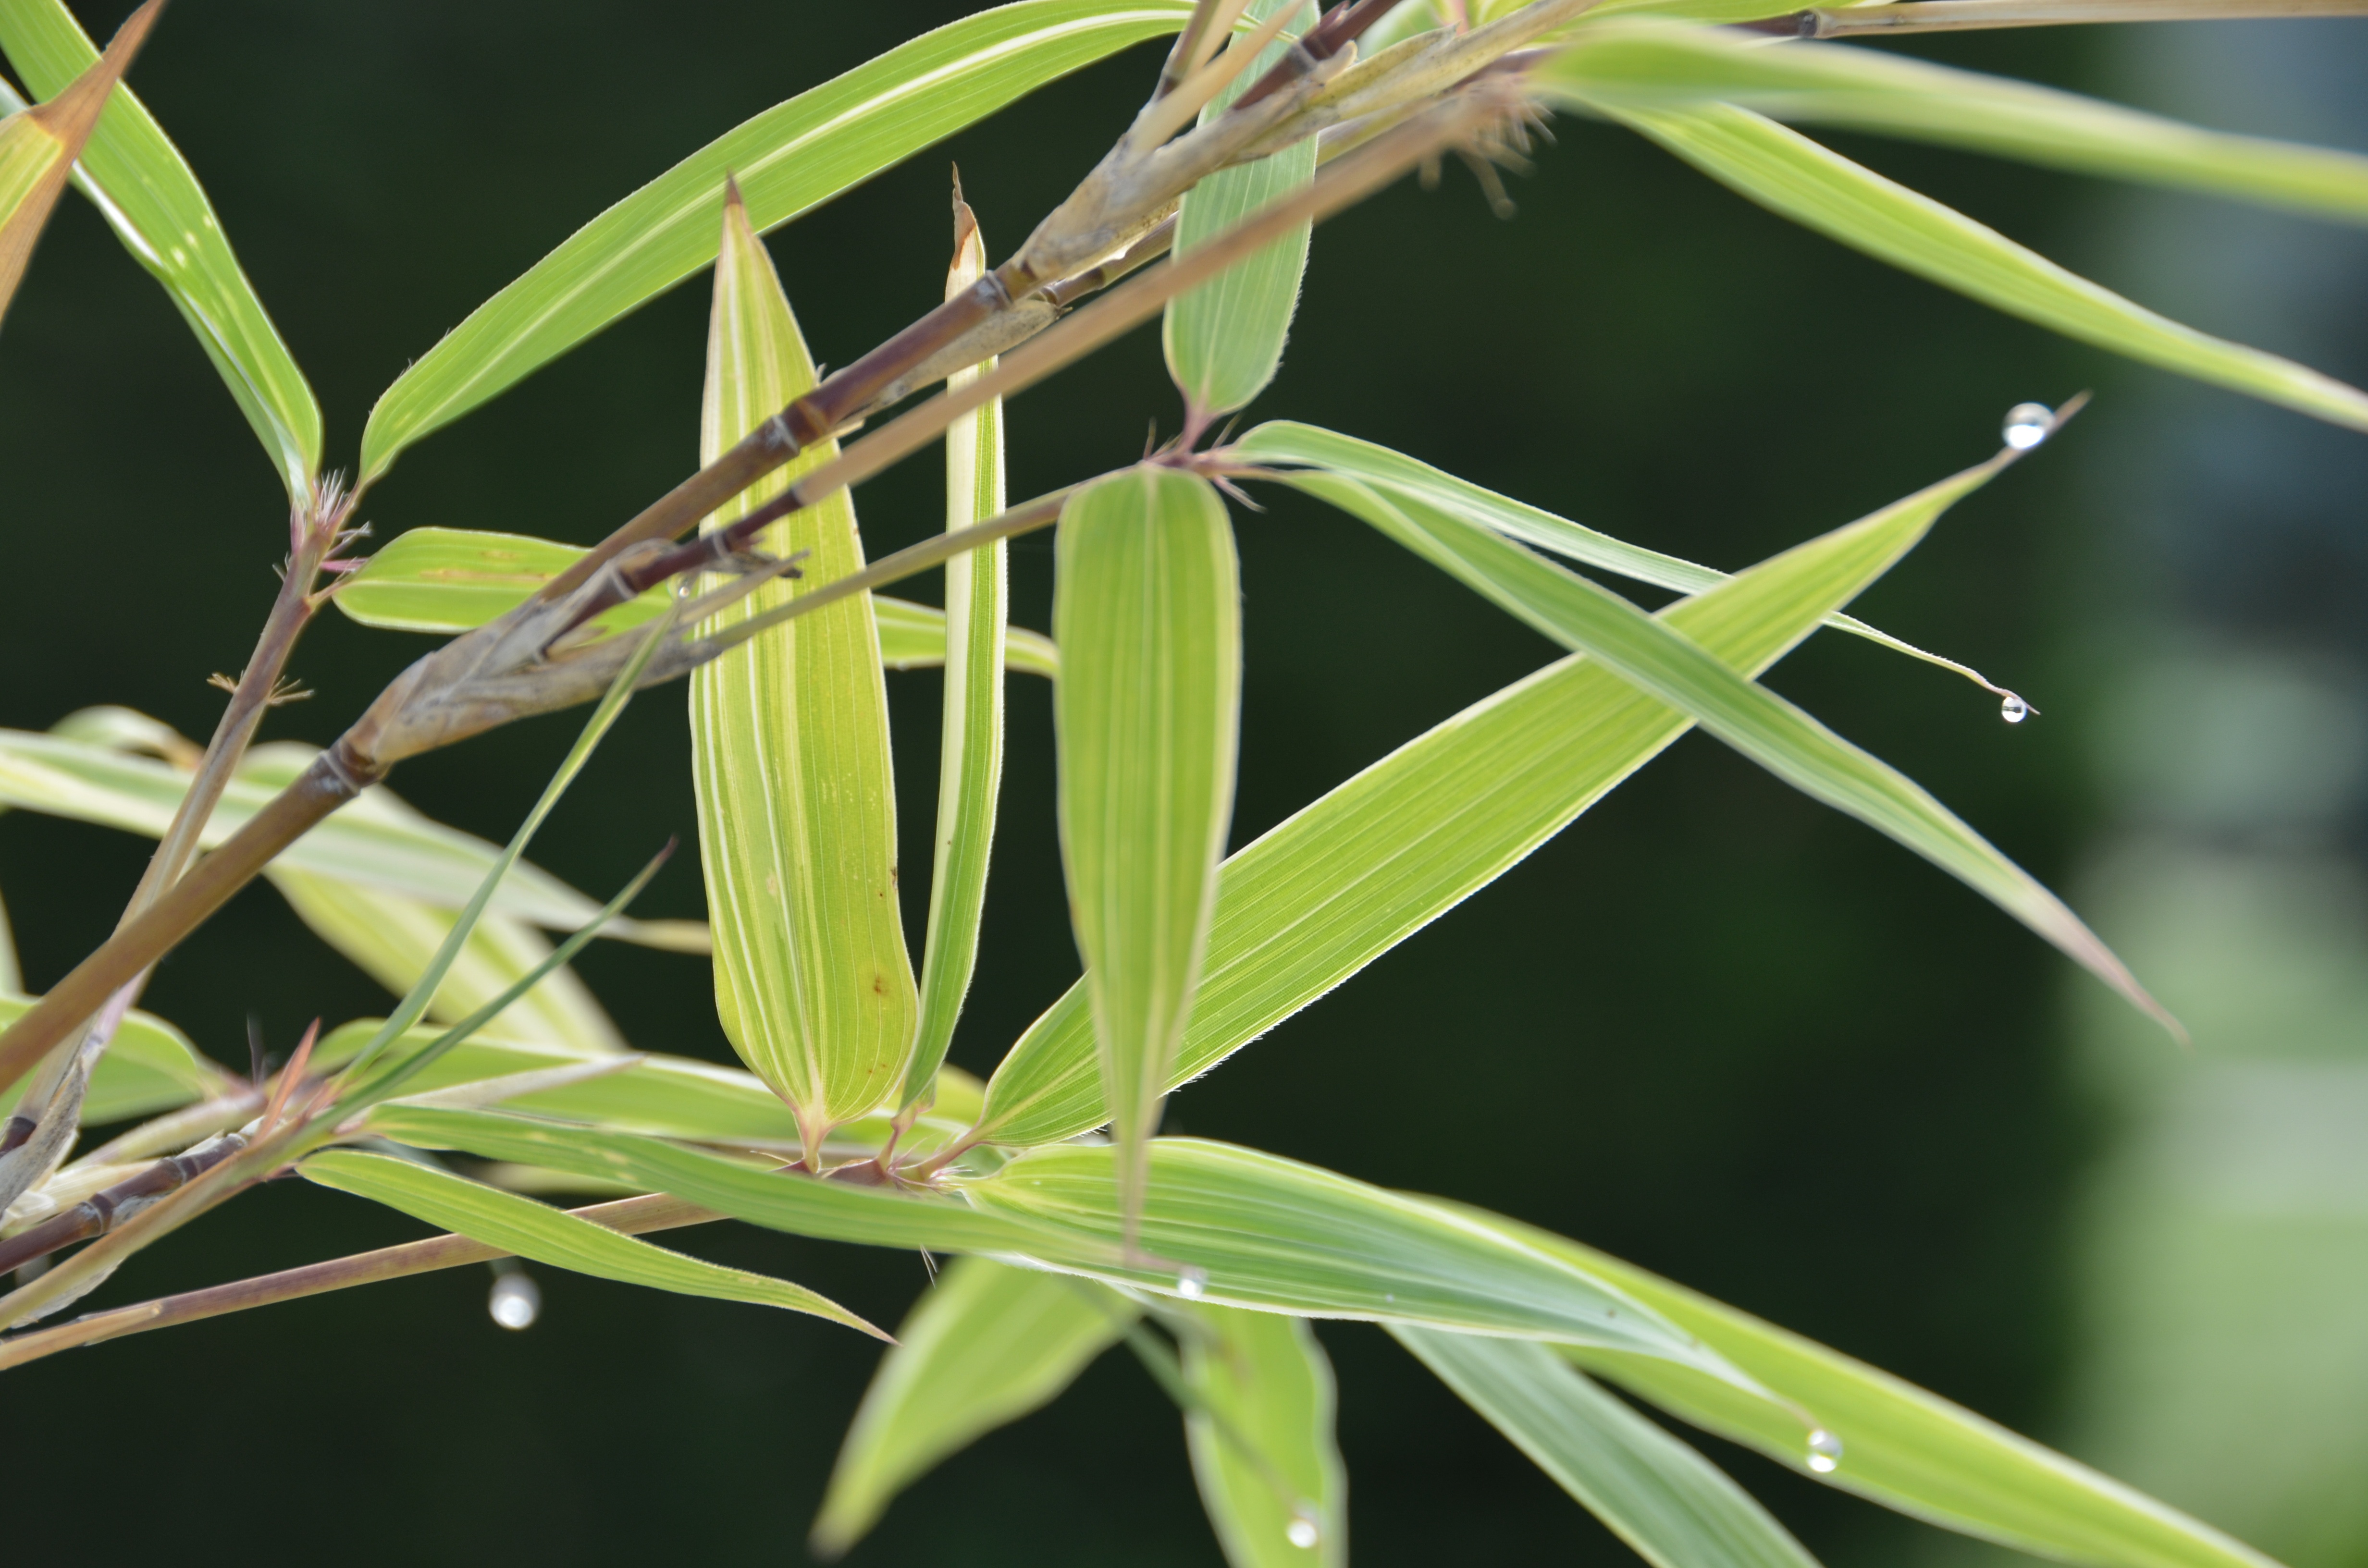
grass, branch, dew, plant, leaf, flower, crop, insect, botany, flora, zen, invertebrate, shrub, bamboo, flowering plant, grass family, plant stem, land plant